Augustan poetry

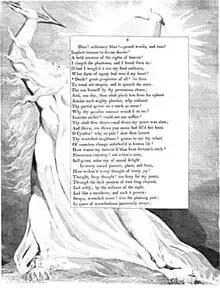
A William Blake illustration for Edward Young's "Night Thoughts."

After that success, Pope wrote some works that were more philosophical and more political and therefore more controversial, such as the "Essay on Criticism" and "Essay on Man", as well as a failed play. As a result, a decade after the gentle, laughing satire of "The Rape of the Lock", Pope wrote his masterpiece of invective and specific opprobrium in "The Dunciad". Pope had translated Homer and produced an errant edition of William Shakespeare, and the 1727 "Dunciad" was an updating and redirection of John Dryden's poison-pen battle of "MacFlecknoe". The story is that of the goddess Dulness choosing a new avatar. She settles upon one of Pope's personal enemies, Lewis Theobald, and the poem describes the coronation and heroic games undertaken by all of the dunces of Great Britain in celebration of Theobald's ascension. When Pope's enemies responded to "The Dunciad" with attacks, Pope produced the "Dunciad Variorum", which culled from each dunce's attack any comments unflattering to another dunce, assembled the whole into a commentary upon the original "Dunciad" and added a critical comment by Pope professing his innocence and dignity. In 1743, Pope issued a new version of "The Dunciad" ("The Dunciad B") with a fourth book added. He also changed the hero from Lewis Theobald to Colley Cibber. In the fourth book of the new "Dunciad", Pope expressed the view that, in the battle between light and dark (enlightenment and the Dark Ages), Night and Dulness were fated to win, that all things of value were soon going to be subsumed under the curtain of unknowing.